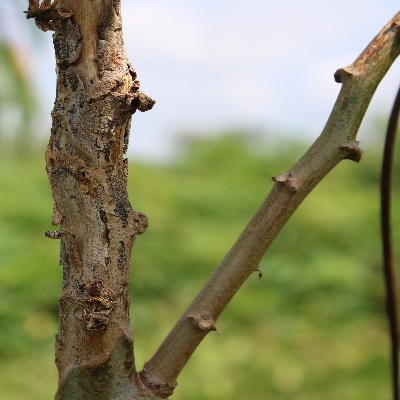
Crop: Cassava
Condition: bacterial blight